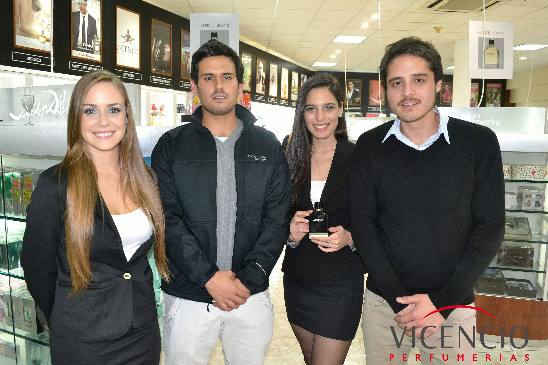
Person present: Yes